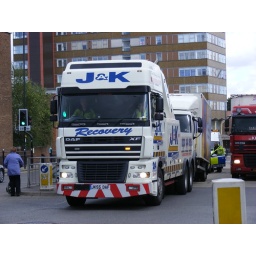
Things are are now beginning to get on the move , and the boys in blue , have retreated to their car .